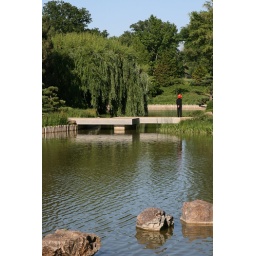
Woman in a red hat